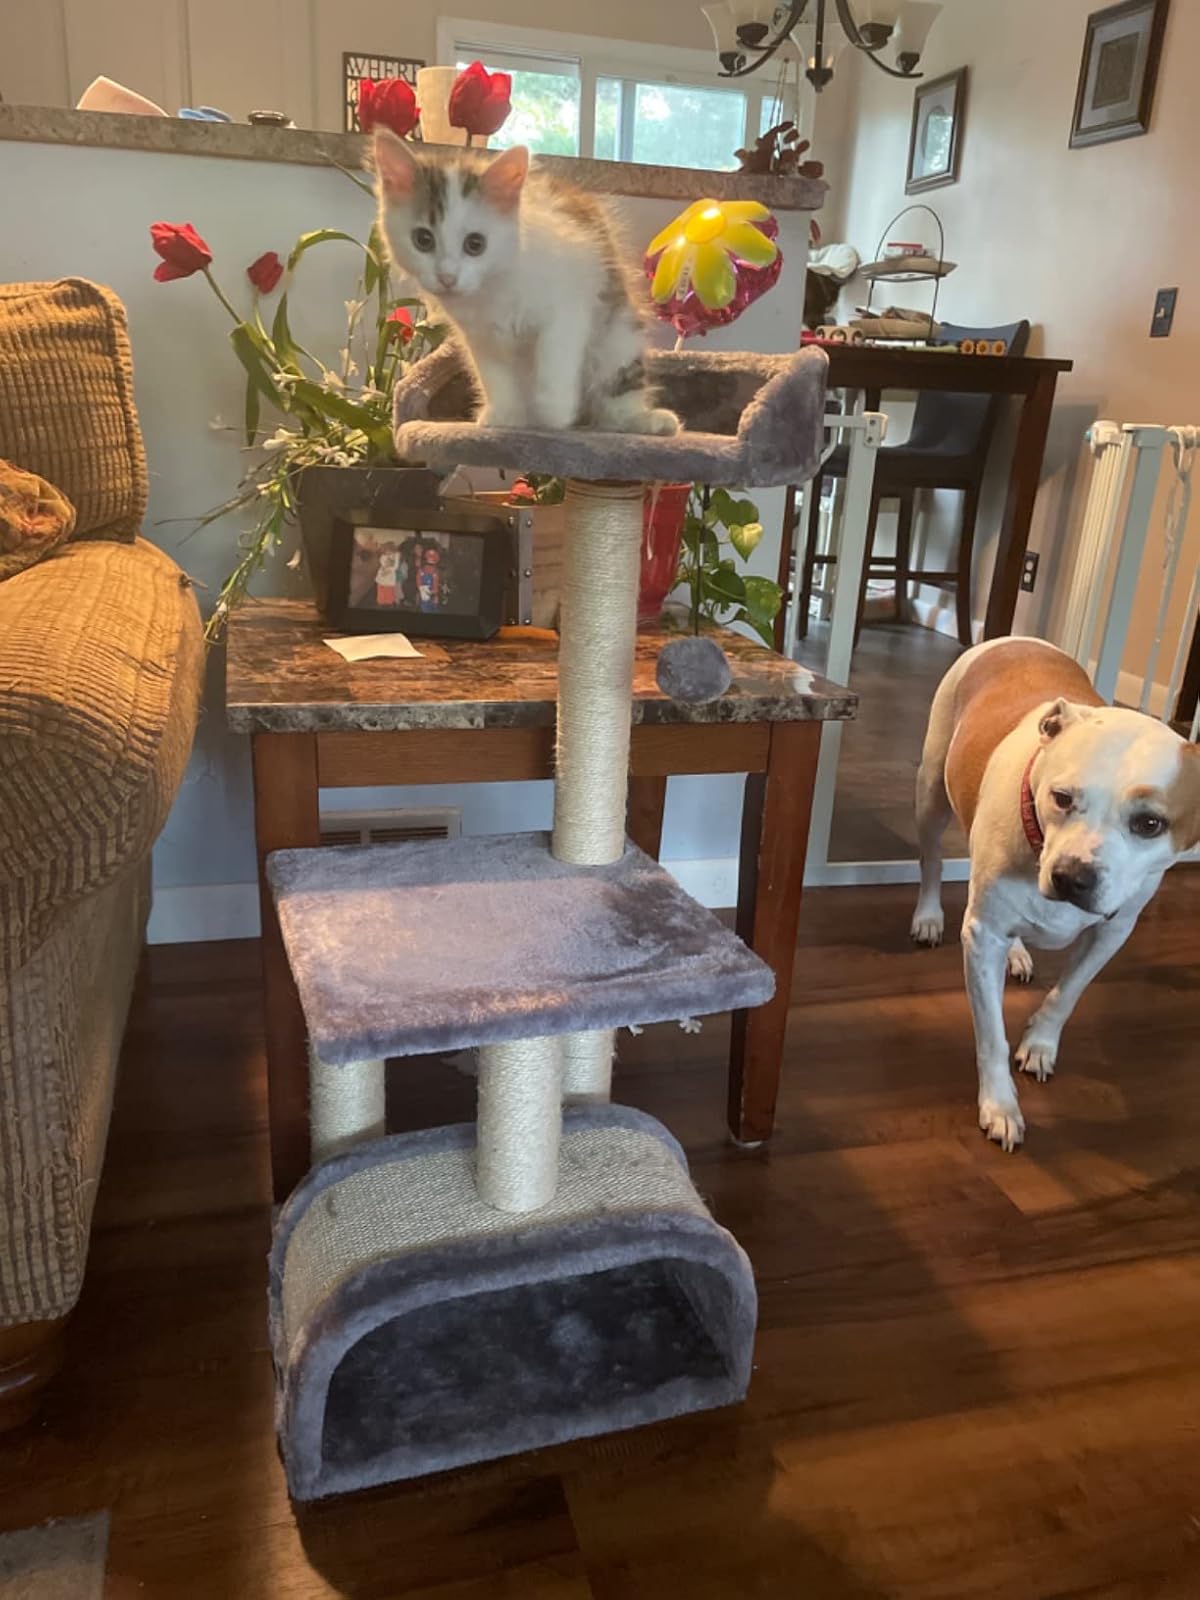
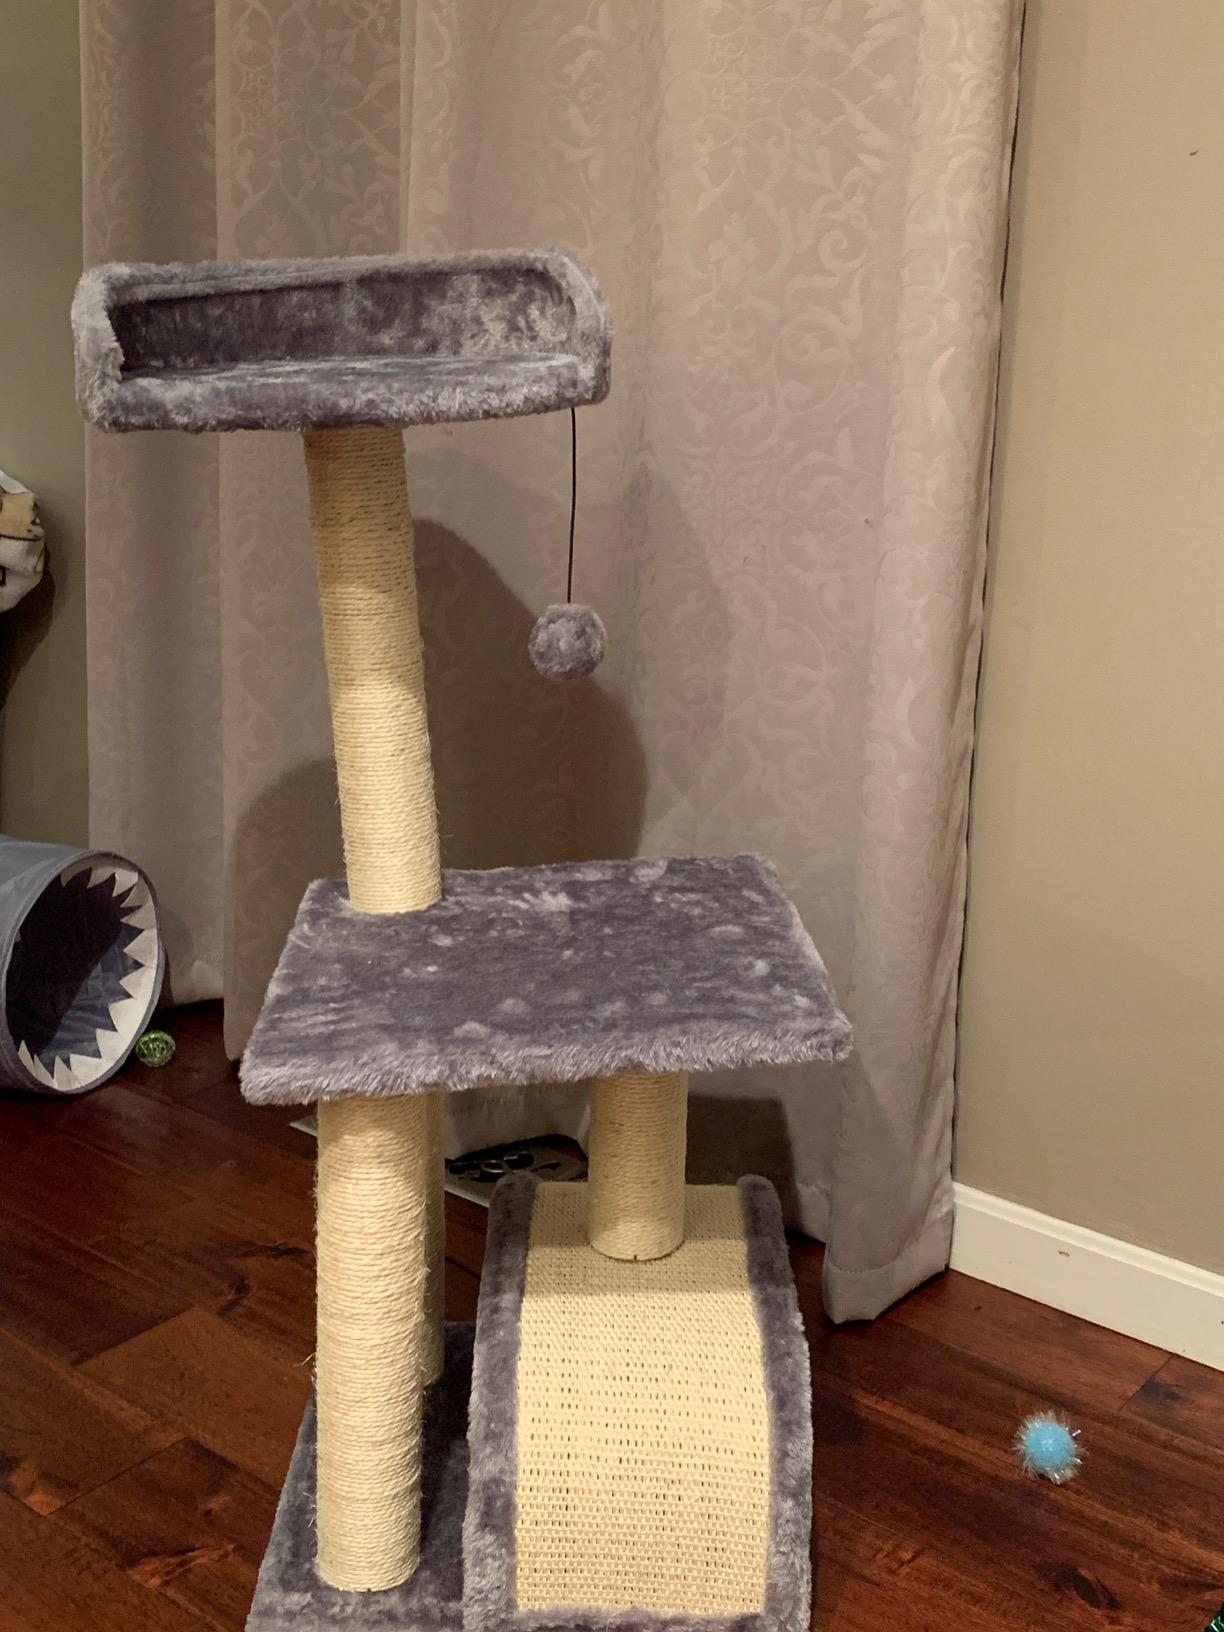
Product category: items_cat tree
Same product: yes